Gates in Aurangabad

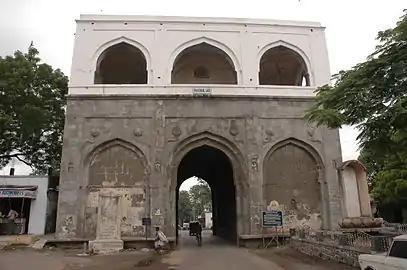
Bhadkal Gate, Aurangabad

The Gates of Aurangabad distinguish it from several other medieval cities in India. Each of the 52 gates have a local history or had individuals linked with it.